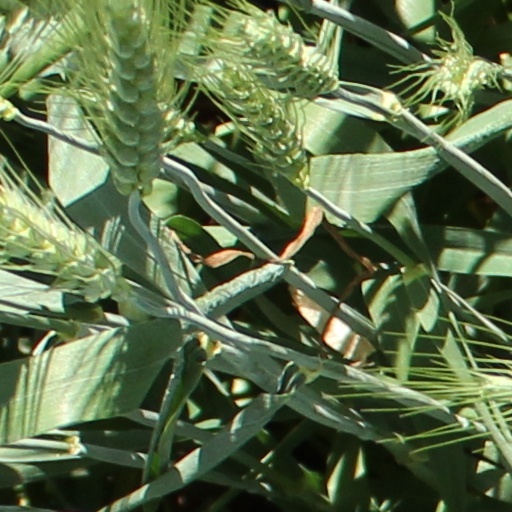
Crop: wheat